American Tag-Team Wrestling

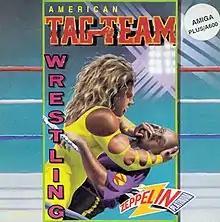
European cover art

American Tag-Team Wrestling is a 1992 professional wrestling video game that was released for multiple platforms. The storyline surrounds a tag team tournament. Each tag team is trying to win the tag team championship belt by taking down all possible opponents.